Commodore Apartment Building (Louisville, Kentucky)

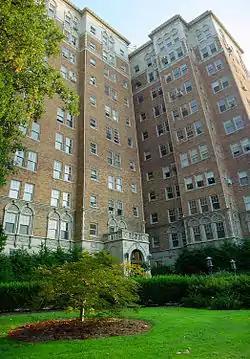
Front entrance

The Commodore Apartment Building, also called Commodore Apartments, is a luxury condominium complex located in Louisville, Kentucky's Bonnycastle neighborhood. The building is listed on the National Register of Historic Places.